438 Tactical Helicopter Squadron

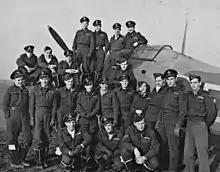
Pilots of 438 Sqn with a Hurricane at Ayr, January 1944

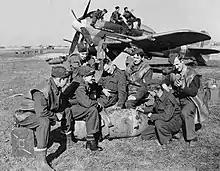
Groundcrews of 438 Sqn with a unit Typhoon, Eindhoven Netherlands 1945

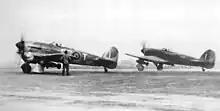
438 Squadron "Bombphoons" taxiing at B.78 Eindhoven, 1945

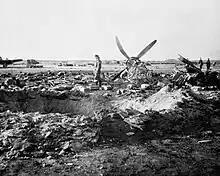
Destroyed RCAF Typhoons after the German attack on Eindhoven airfield on 1 January 1945

Leaving their Kittyhawks behind, the 142 strong squadron crossed Canada by rail embarking on 2 November 1943 in Halifax for the sea voyage to the United Kingdom. The squadron was once again redesignated, this time as No.438 (Fighter Bomber) Squadron upon arriving at Royal Air Force Station Digby, Lincolnshire on 18 November. RCAF squadrons were renumbered between 400 and 449 to avoid confusion with other British Empire units also operating from the United Kingdom. under RAF operational control. Its new squadron code was "F3" which was retained until the end of hostilities in Europe. The squadron moved to RAF Ayr II (Healthfield) in Scotland on 10 January 1944 where the pilots learnt to fly the Hawker Hurricane first to ease conversion to the powerful Hawker Typhoon. 438 Squadron was now one of three RCAF Typhoon squadrons forming No. 143 Wing RCAF within the RAF Second Tactical Air Force (2TAF).